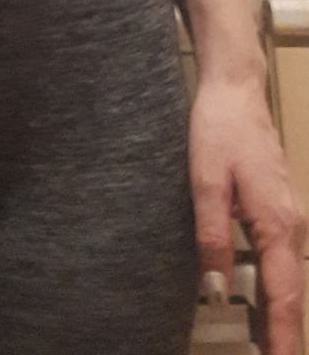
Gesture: no_gesture